Kevin Harvick Incorporated

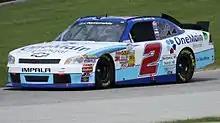
The No. 2 car at Road America in 2011

This team ran full-time in 2011 with former Sprint Cup driver Elliott Sadler driving and Ernie Cope as the crew chief. The team struggled the early portion of the season, but soon found momentum and battled with Roush Fenway Racing driver Ricky Stenhouse Jr. for the Nationwide Series points lead. Despite the No. 2 team going winless in 2011, Sadler finished 2nd in points. The team returned in 2012 under the RCR banner.